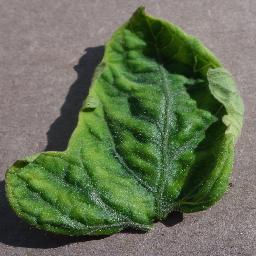
Label: Tomato___Tomato_Yellow_Leaf_Curl_Virus